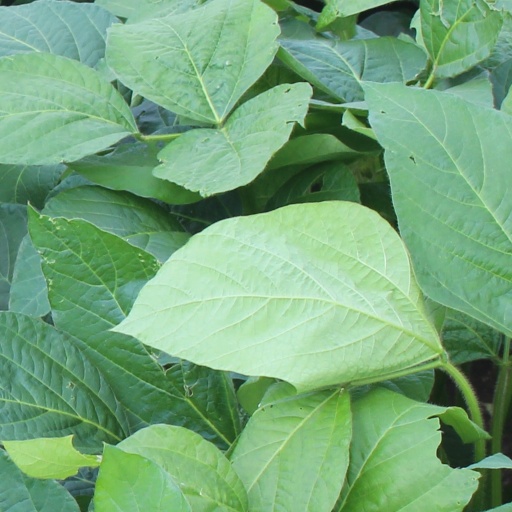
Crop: soybean